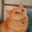
Label: cat